The Tonight Show with Conan O'Brien

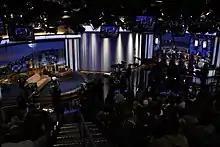
View from an audience seat

The show was shot with 9 cameras and 8 camera operators, using several Sony HDC-1500 cameras with added two Canon DigiSuper 27XS and one Canon DigiSuper 72XS (for guest close-ups) box lenses.